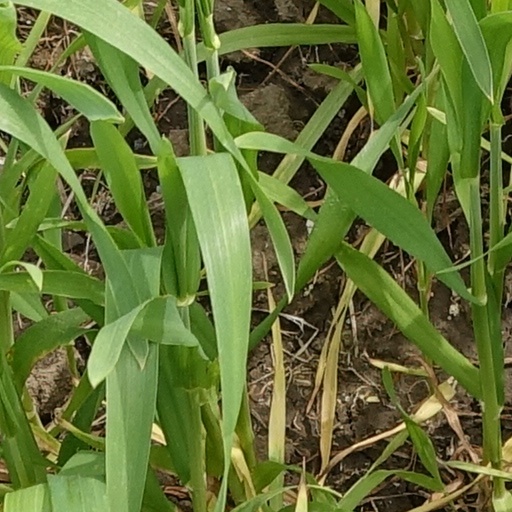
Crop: wheat